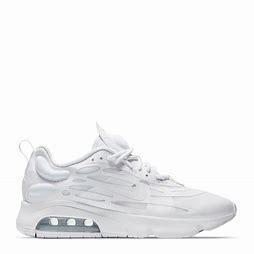
Brand: Nike
Model: Air Max Exosense